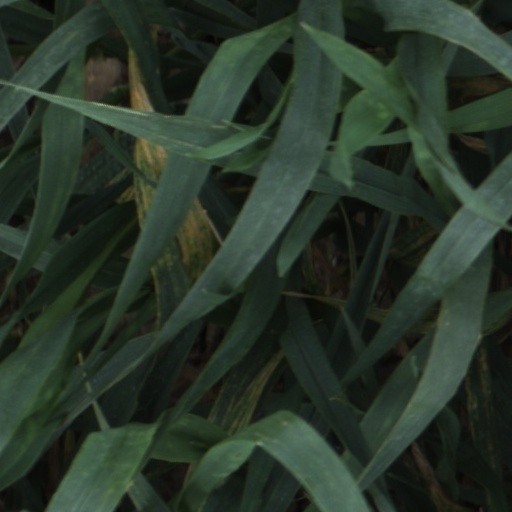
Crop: wheat